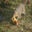
Label: squirrel